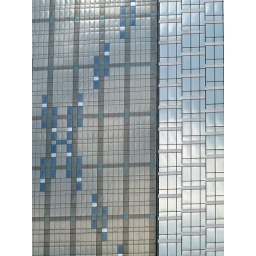
View of glass windows from the Renaissance Tower and the Bank of America tower in downtown Dallas, Texas